Matt Nicholls

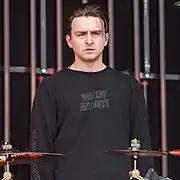
Nicholls in 2016

Matthew Stephen Nicholls (born 22 March 1986) is a British musician, best known as the drummer of the rock band Bring Me the Horizon. He is featured on all seven of the band's studio releases.